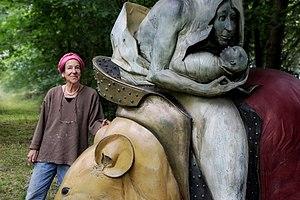
Christa Biederbick est une sculptrice allemande.